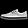
Label: Sneaker